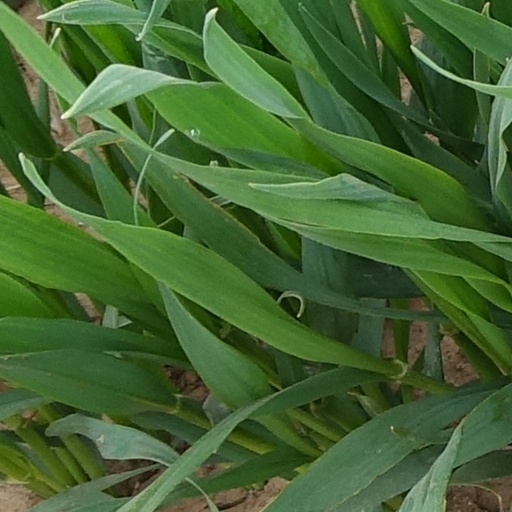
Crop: wheat